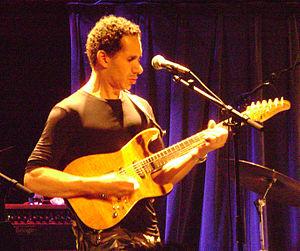
David Gilmore, né le 5 février 1964 à Cambridge, dans le Massachusetts, est un guitariste de jazz américain.